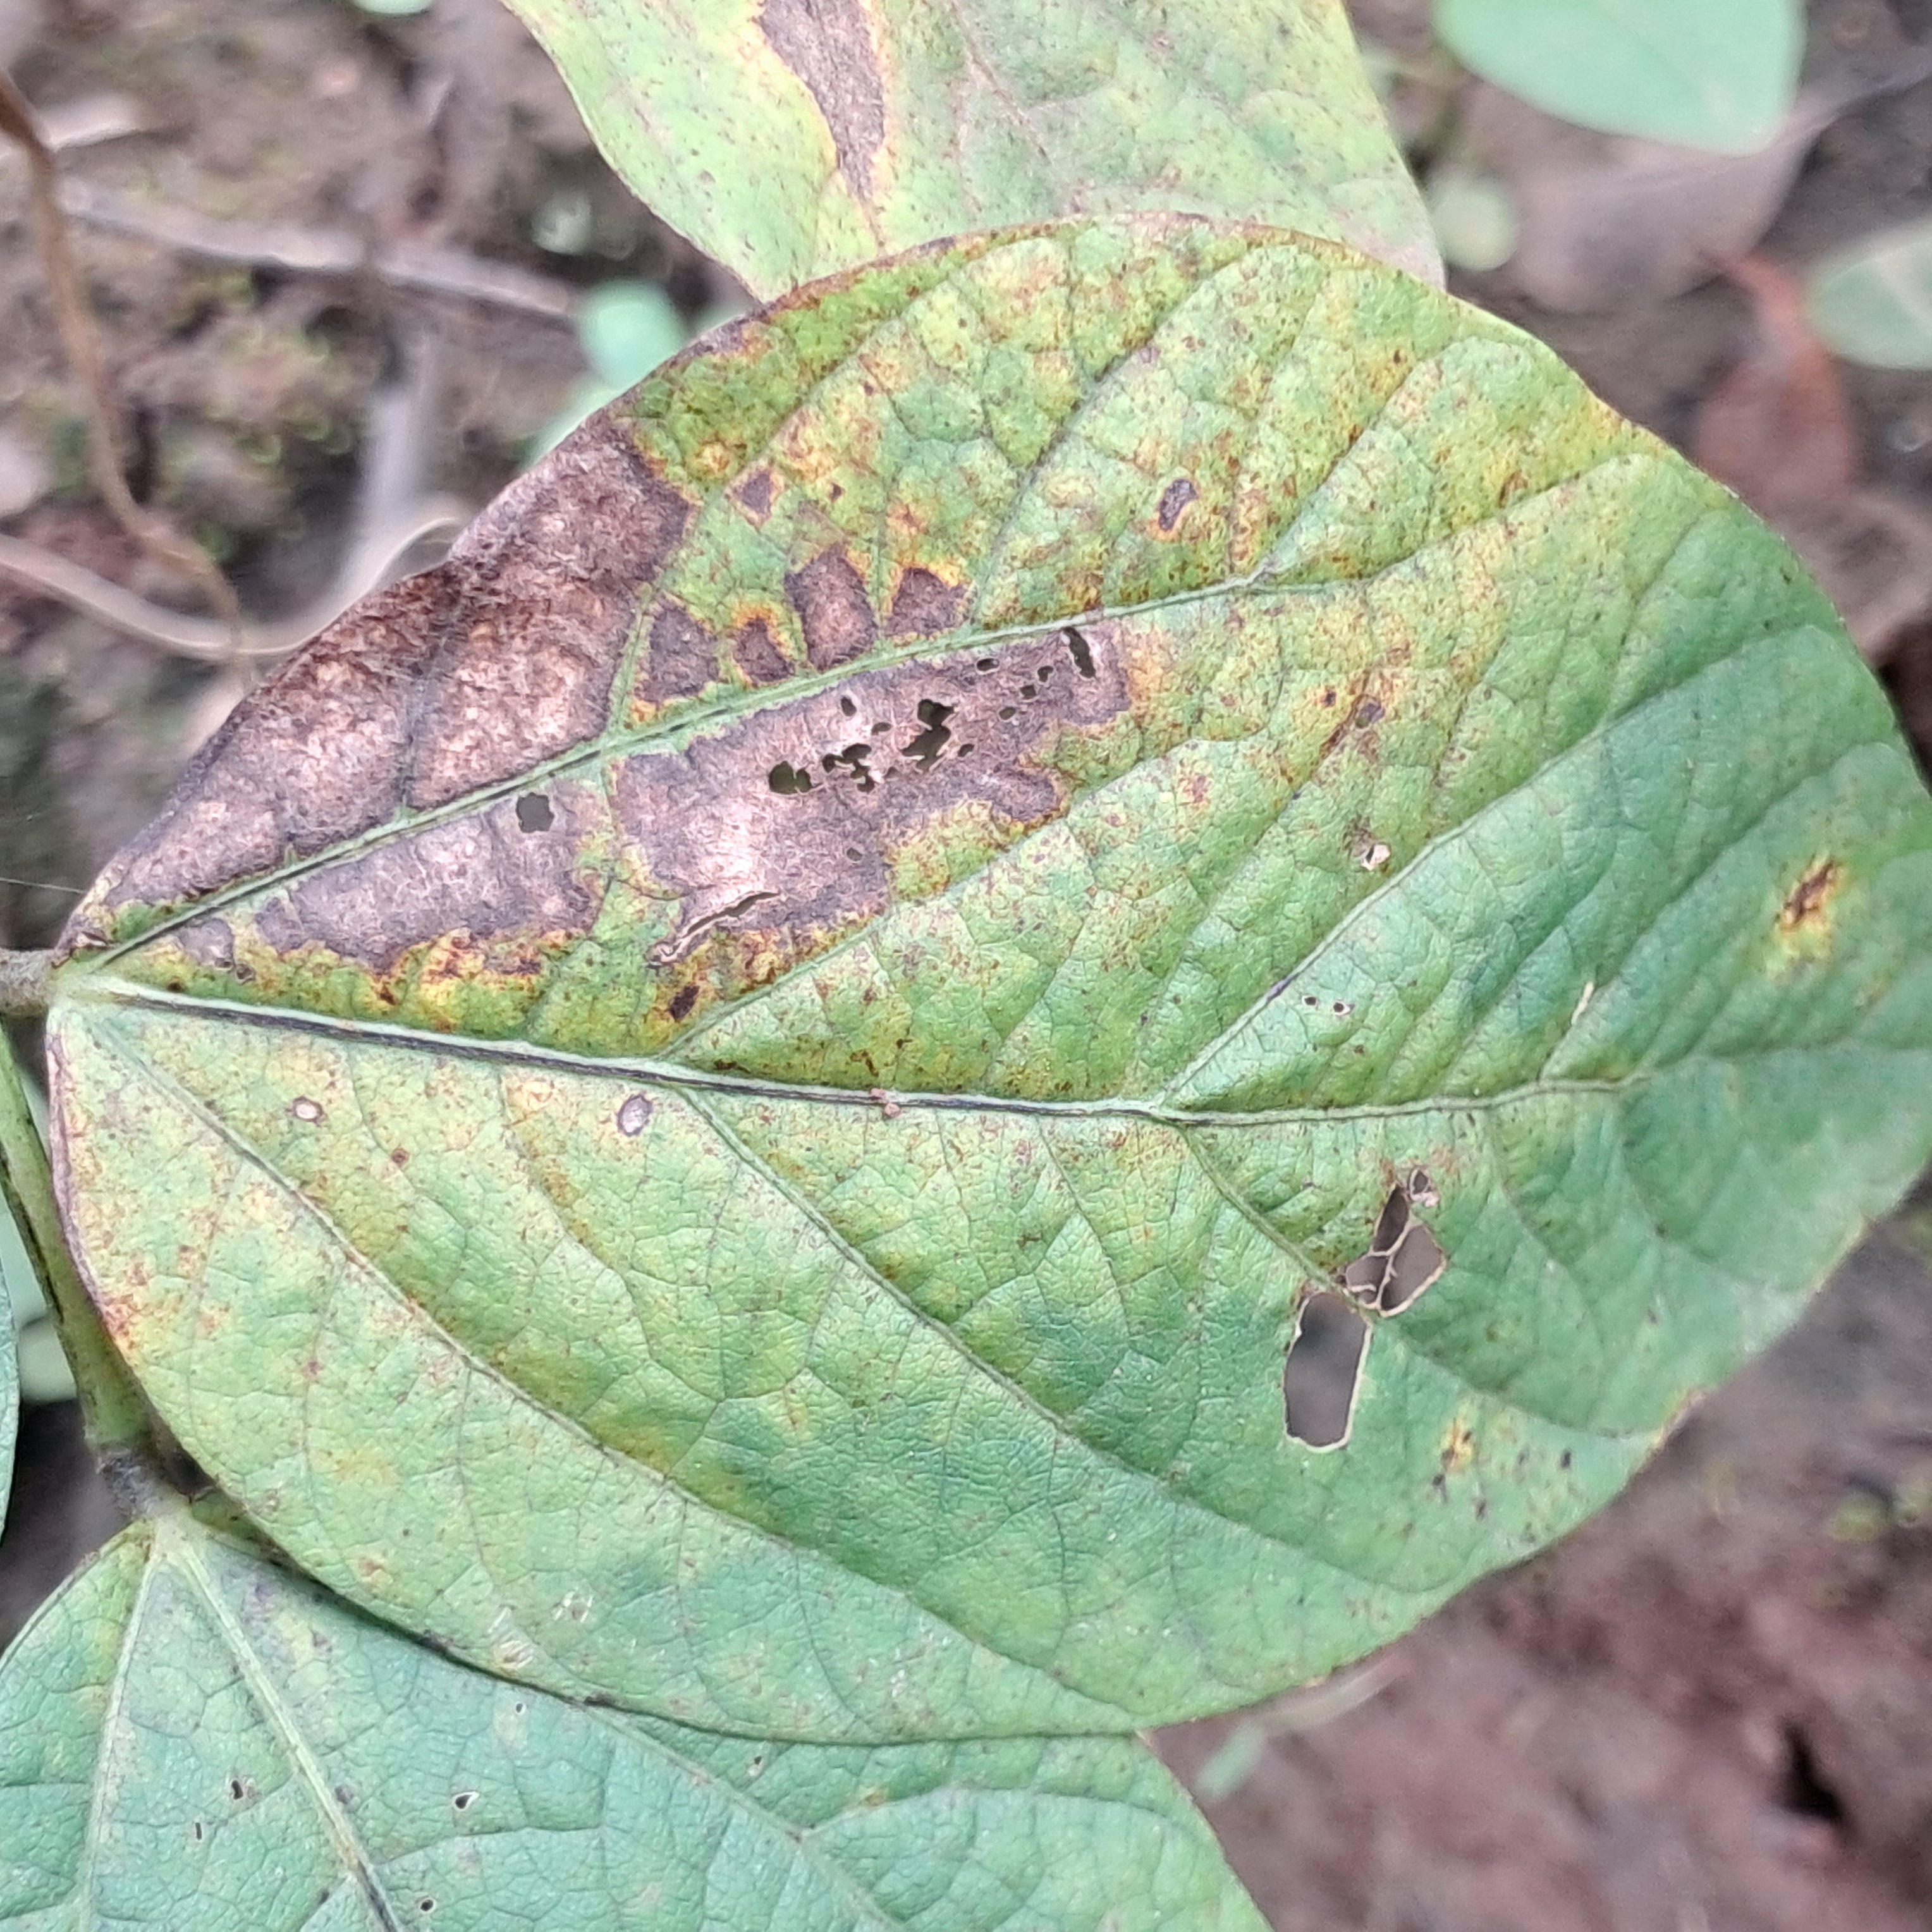
Label: Rust